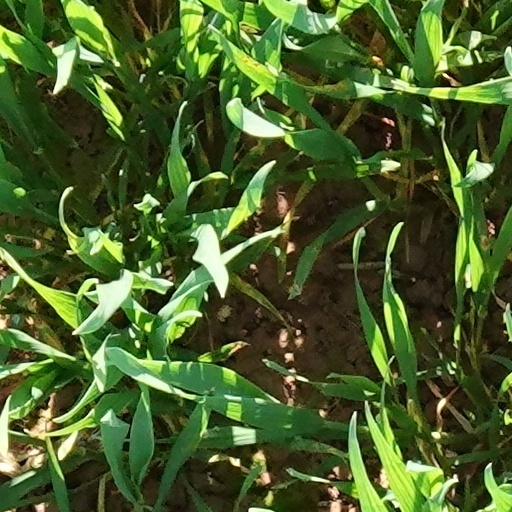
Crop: wheat